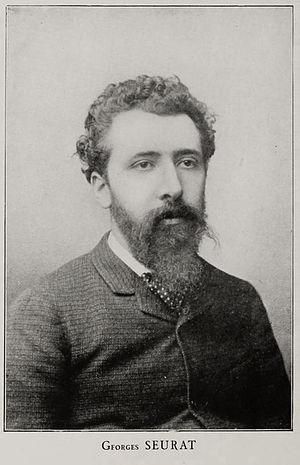
Georges Seurat, né à Paris le 2 décembre 1859 et mort le 29 mars 1891, dans la même ville, est un peintre et dessinateur français, inventeur de la technique dite divisionniste, de division du ton, appelée également peinture optique ou chromo-luminarisme, et plus couramment pointillisme. Considéré avec Cézanne, Gauguin et Van Gogh, comme un des quatre grands peintres du post-impressionnisme, auteur d’œuvres devenues iconiques de la peinture du 19e siècle, il est l'auteur d'une œuvre restreinte mais qui a fortement influencé les avant-gardes du 20e siècle, fauvisme, cubisme, futurisme, mouvements qui se sont revendiqués de lui. Seurat est l'un des principaux artistes français et a fait l'objet de très nombreuses études par les historiens d'art français et étrangers, notamment André Chastel, Roger Fry, Robert Goldwater, Louis Hautecœur, Robert L. Herbert, Benedict Nicolson, Walter Pach, Robert Rey, Meyer Schapiro.